Bay Adelaide Centre

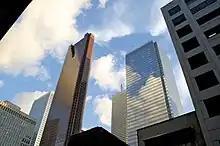
Bay Adelaide West in Toronto's Financial District in 2009, prior to the construction of Bay Adelaide East

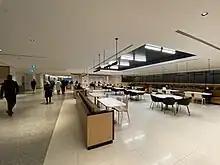
Bay Adelaide Centre Food Court in basement, opened in late 2022

The Bay Adelaide Centre complex currently consists of three towers. The first tower, Bay Adelaide West, was completed in 2009 entailing a floor area of and a height of or 51 storeys. It is located on the northeast corner of Bay Street and Adelaide Street West.